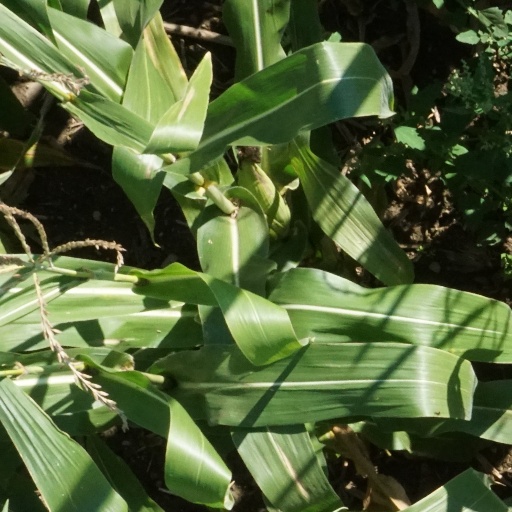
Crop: maize; corn